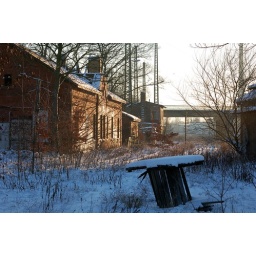
disused train yard building in plagwitz